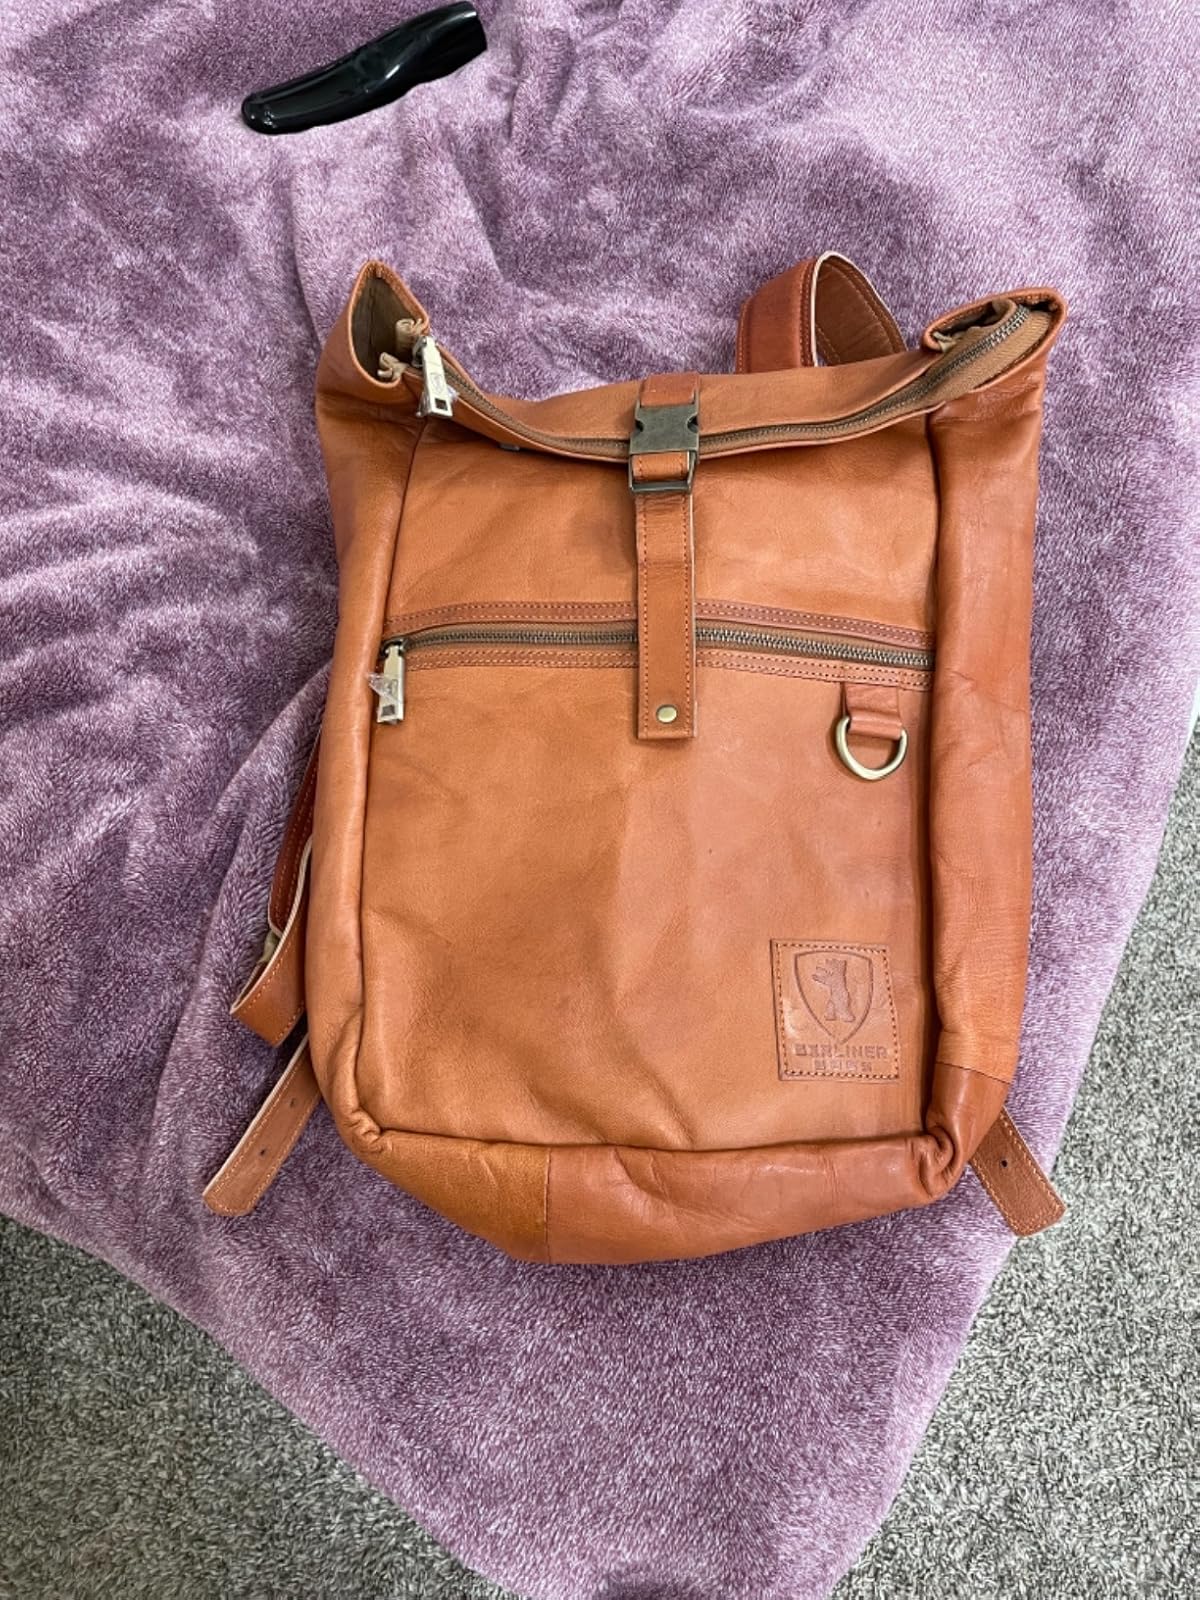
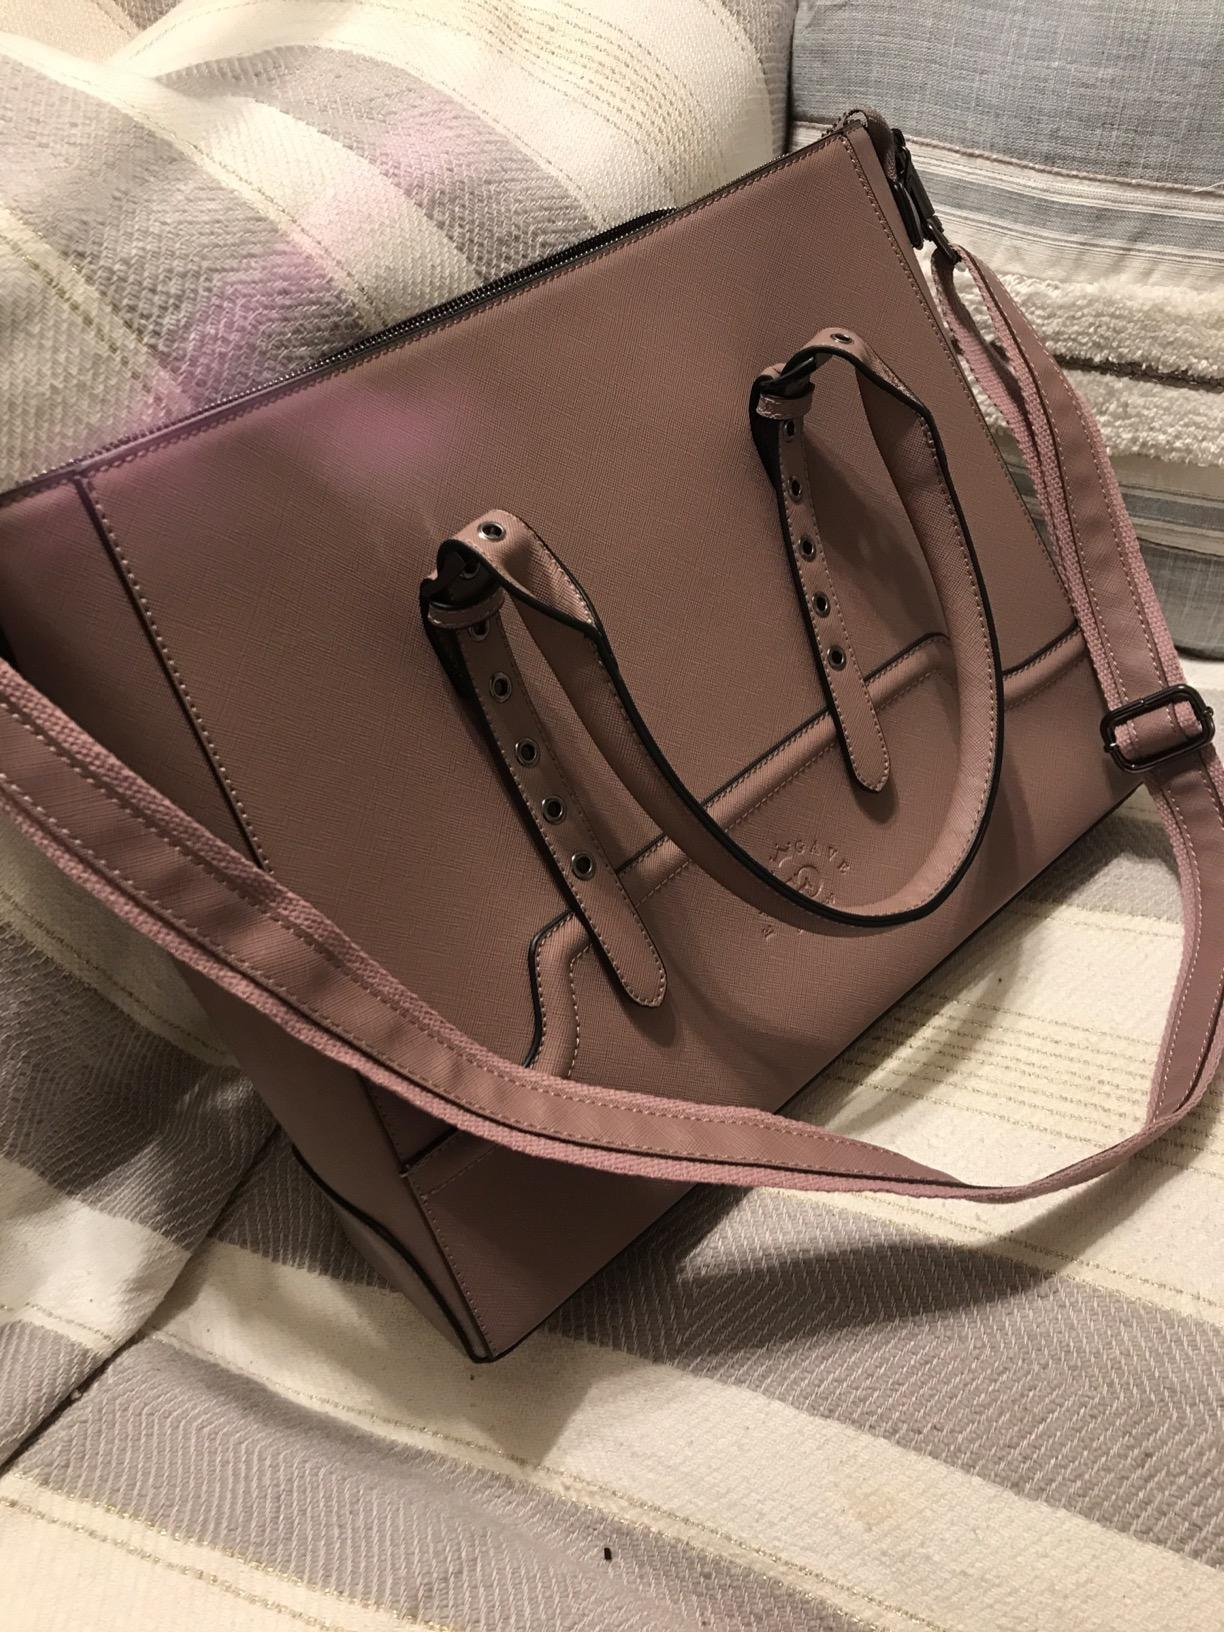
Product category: bag
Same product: no